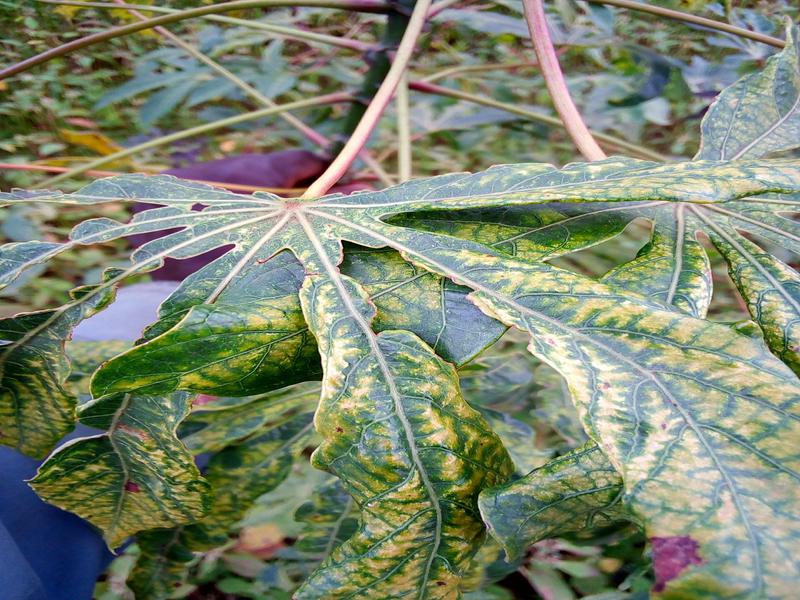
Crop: cassava
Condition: mosaic_disease